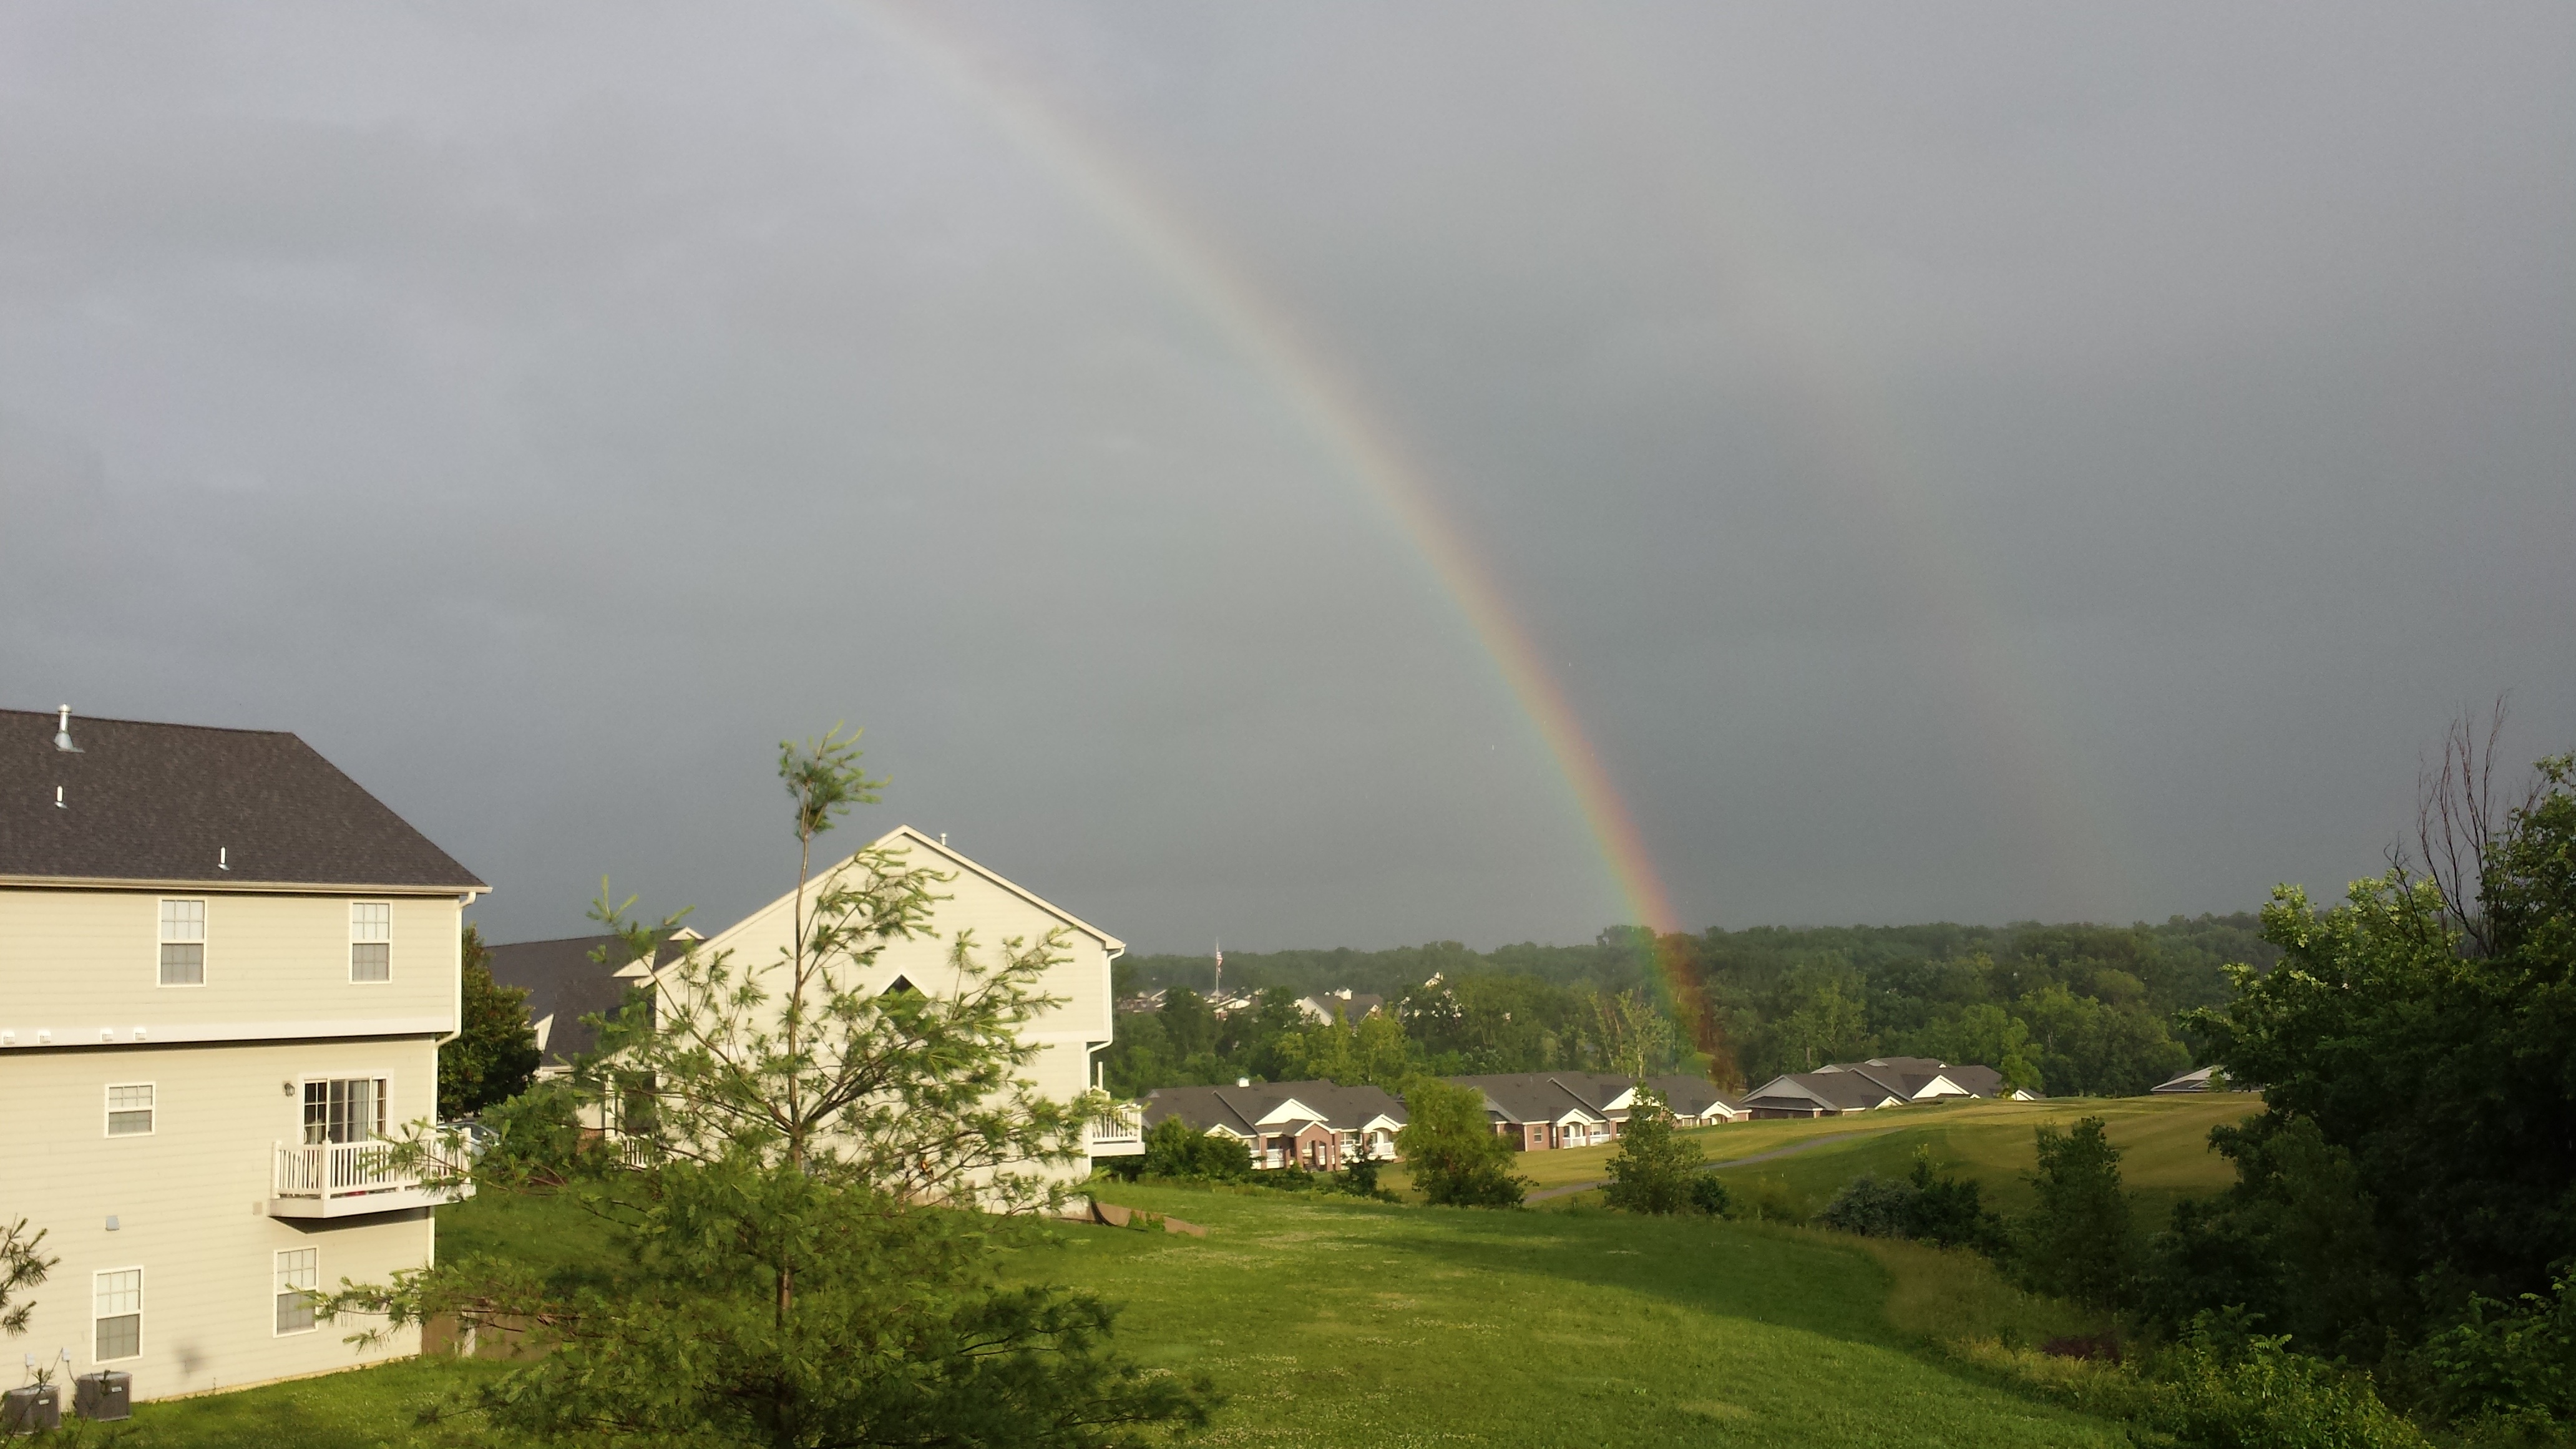
weather, rainbow, rainbows, after the rain, meteorological phenomenon, atmosphere of earth, double rainbows